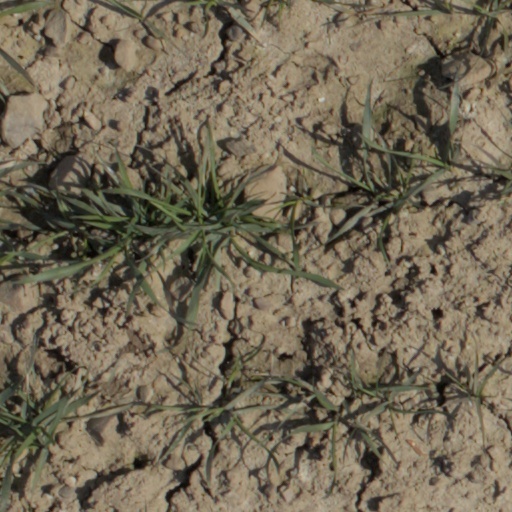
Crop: wheat